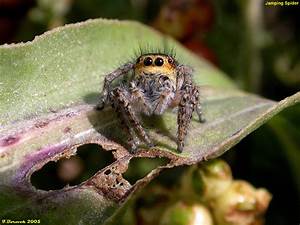
Label: spider